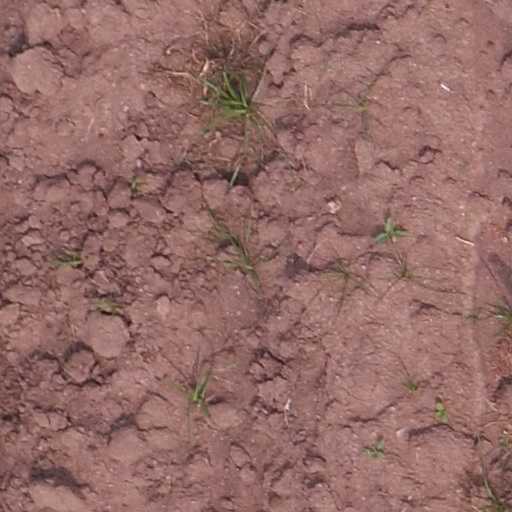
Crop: maize; corn